Goff Homestead

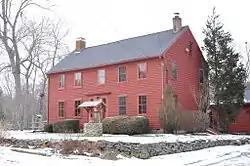

The Goff Homestead is a historic colonial American house at 40 Maple Lane in Rehoboth, Massachusetts. This -story wood-frame house was built c. 1750–80, and is an extremely rare local example of a Georgian period house with end chimneys (rather than a single central chimney more typical of the time). The chimney design is particularly idiosyncratic, and is found in Massachusetts in only one other house, also located in Rehoboth. The house was in the hands of the locally prominent Goff family from 1784 to c. 1920.